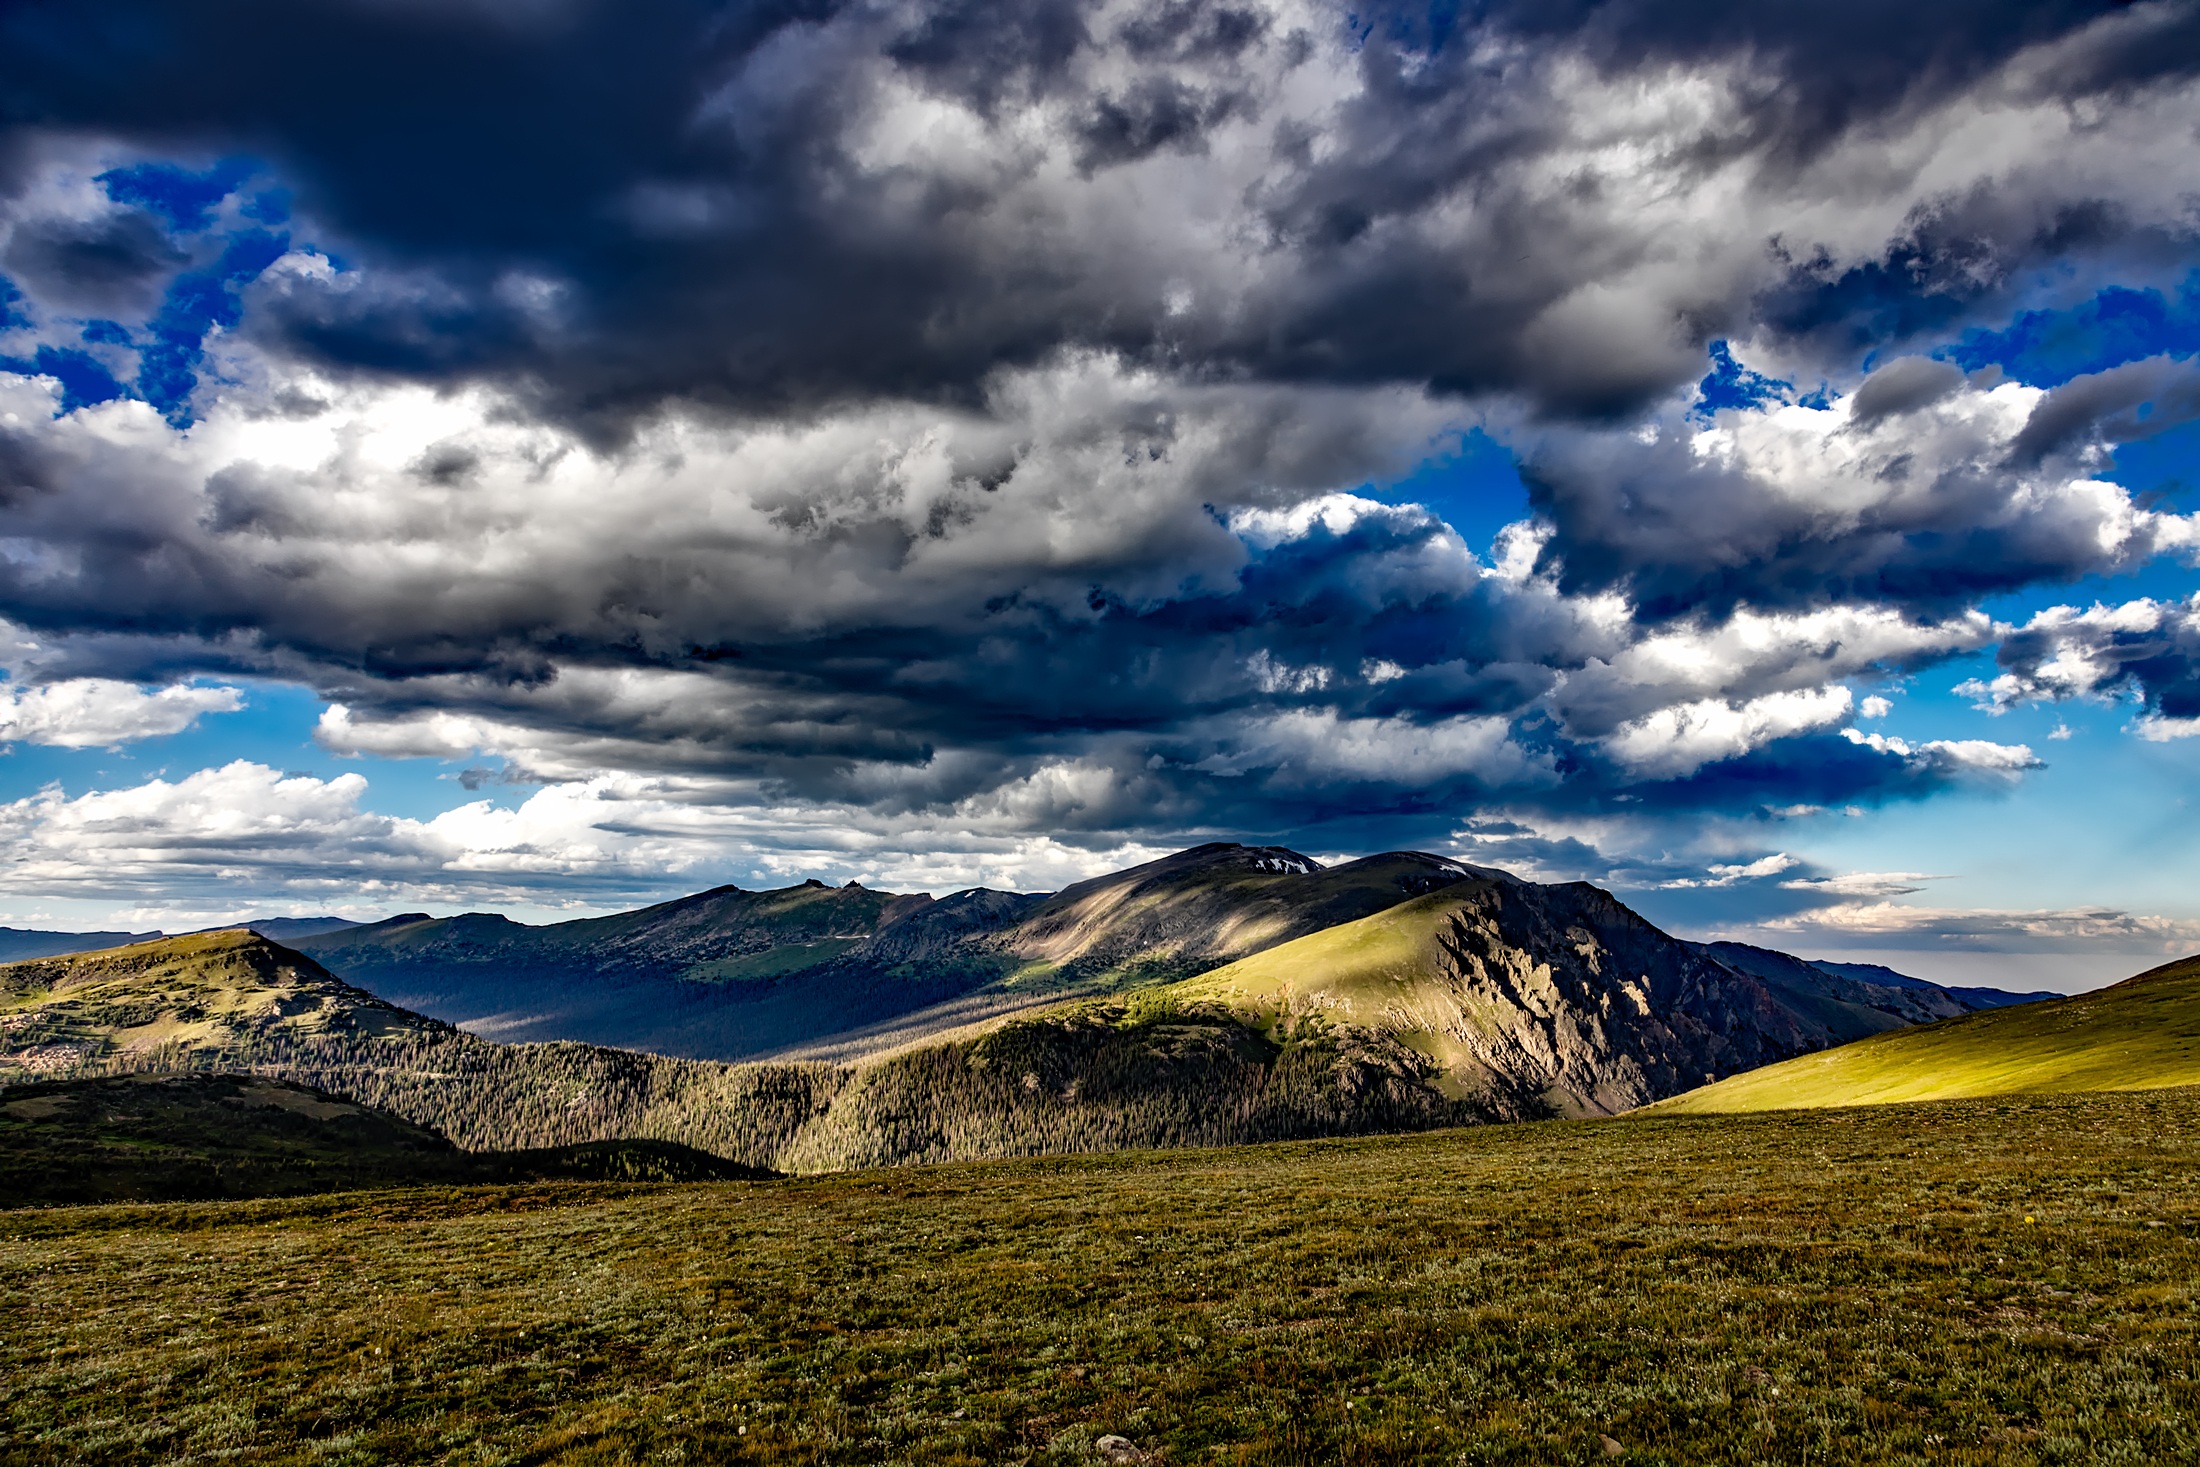
landscape, sea, nature, horizon, wilderness, mountain, cloud, sky, meadow, sunlight, morning, hill, dawn, valley, mountain range, country, dark, dusk, remote, scenic, highland, plain, outdoors, hdr, clouds, colorado, grassland, plateau, fell, loch, rural area, rocky mountains, landform, meteorological phenomenon, geographical feature, mountainous landforms